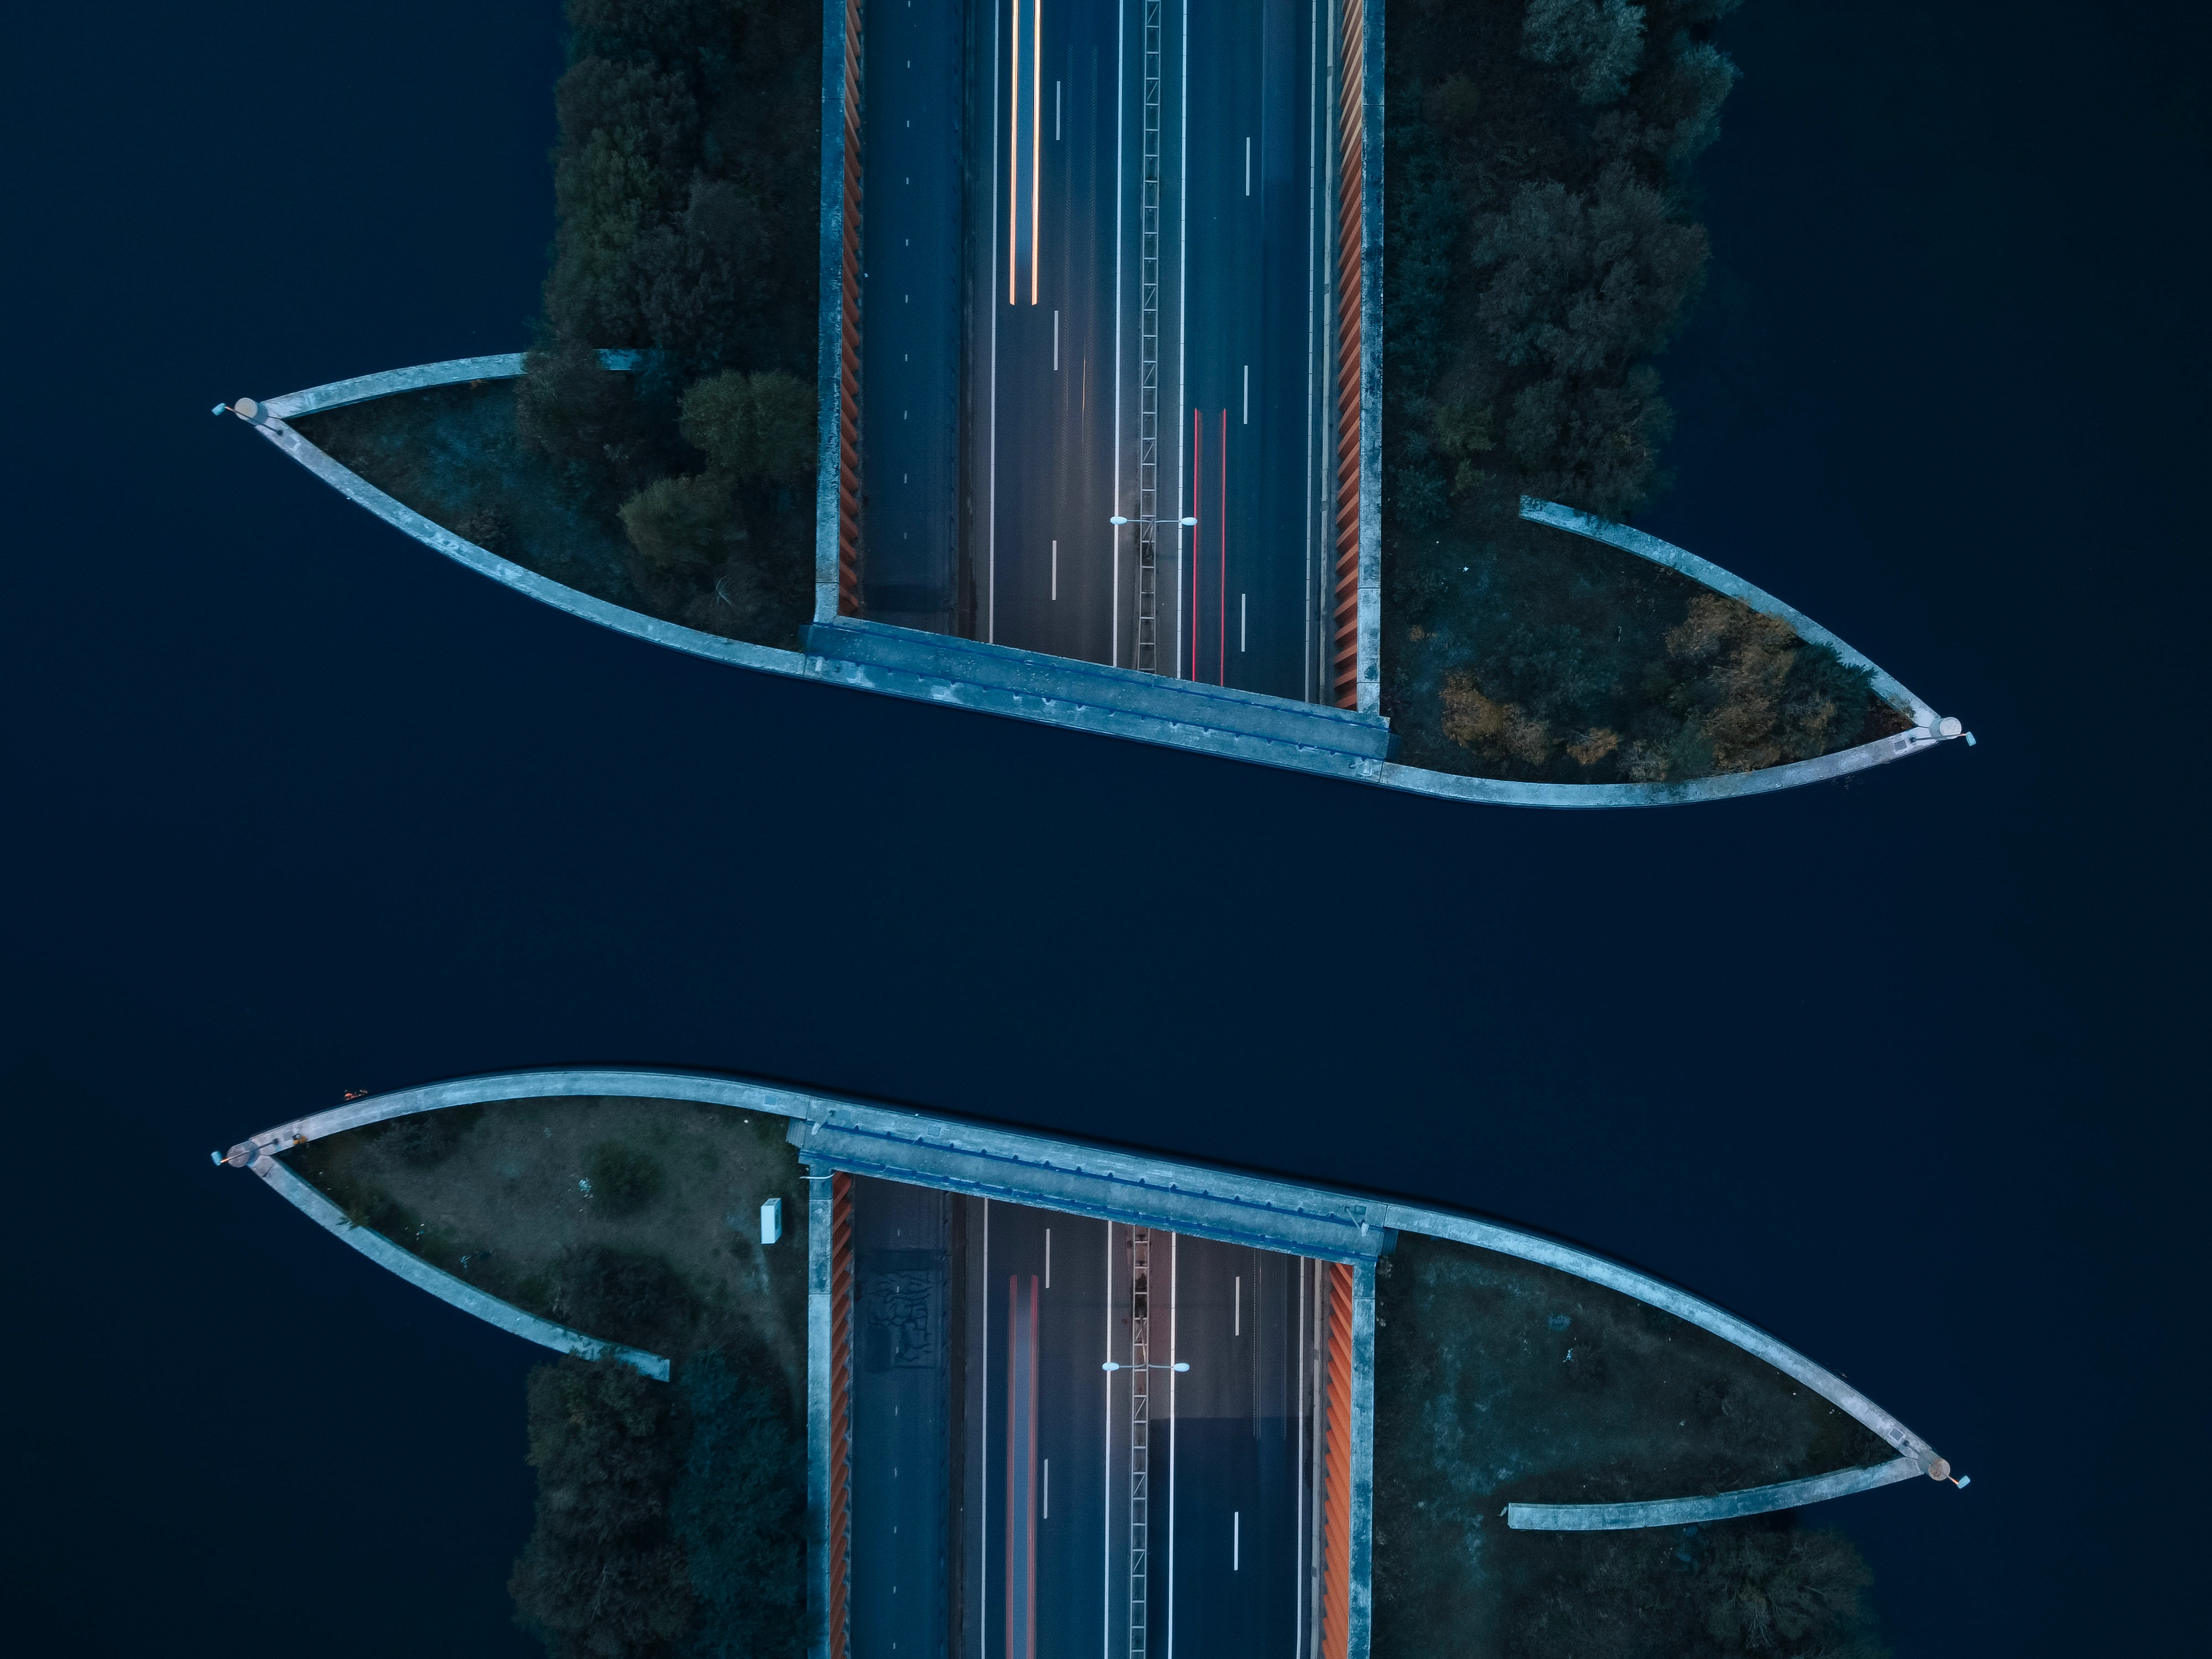
natural, azure, architecture, line, font, electric blue, space, art, slope, urban design, graphics, city, composite material, night, facade, rectangle, metal